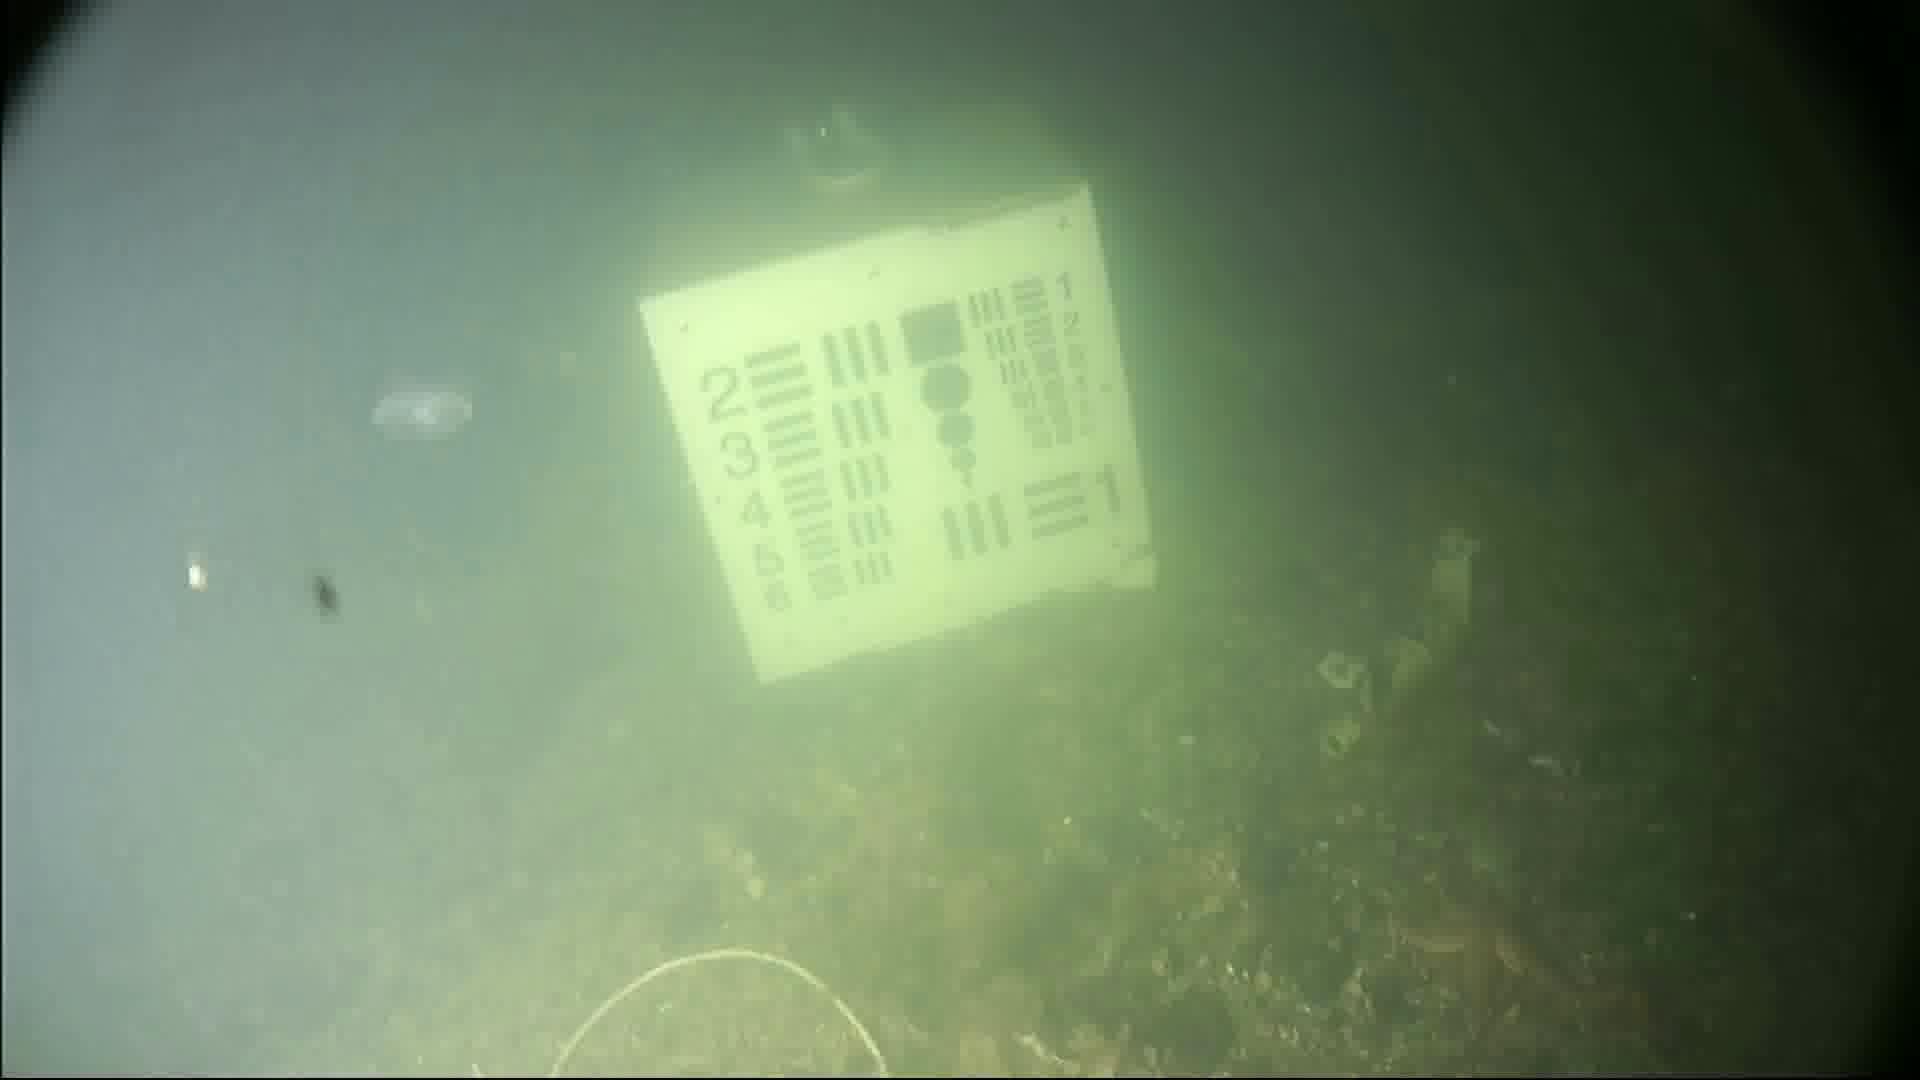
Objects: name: starfish
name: jellyfish